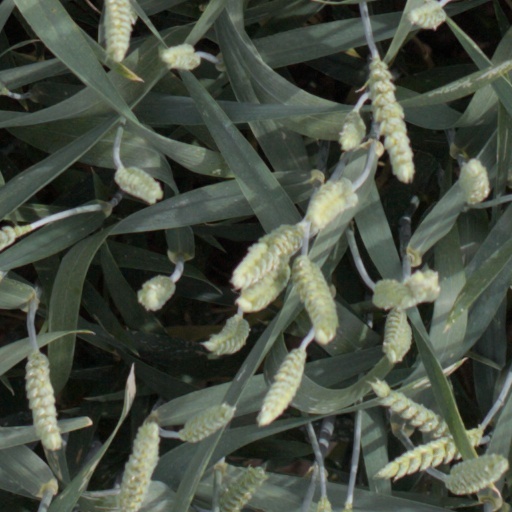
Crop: wheat